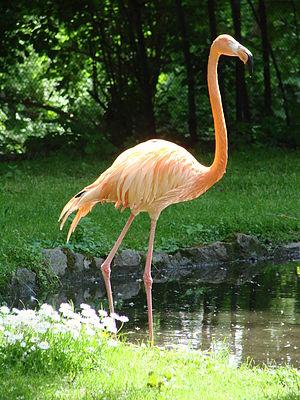
Le Flamant des Caraïbes, également appelé Flamant de Cuba ou Flamant rouge, est une espèce de flamants, proche du Flamant du Chili.